Question: Please indicate a possible affordance area of the frisbee that can be used for holding.
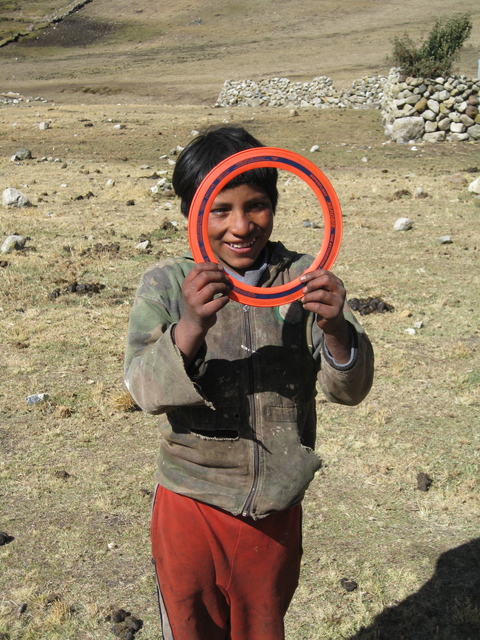
Answer: [178.253, 140.481, 351.853, 309.281]